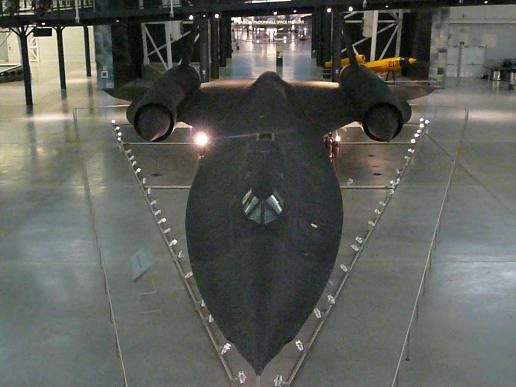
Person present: No